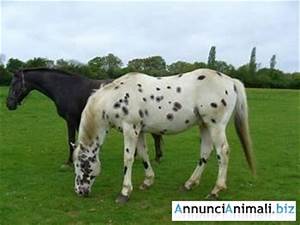
Label: horse